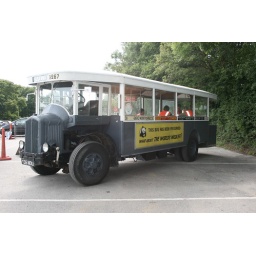
French Renault bus in the car park at Haven Street during the IoW Steam Show 2008